Grupo Garza Ponce

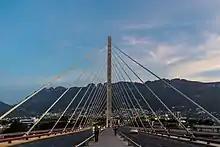
Pedestrian crossing view of Puente de la Unidad, a 2003 construction of Grupo Garza Ponce

The first construction of Grupo Garza Ponce was in 1968, when they created the Central de Abastos, the central supply center and wholesale market of Monterrey. In 1973, they partnered with Mexico's National Housing Fund for Workers (INFONAVIT) and created several houses and neighborhoods in Nuevo León. In 1978, Grupo Garza Ponce was responsible for the construction of the Abastos Estrella market in Monterrey. Two years later, they constructed the Galerías Monterrey, a major retail shop in the city. During the 1980s, they created the Monterrey Industrial Park, the state's first private industrial park. In 1982, they constructed Mexican Social Security Institute (IMSS) #33 in Monterrey.